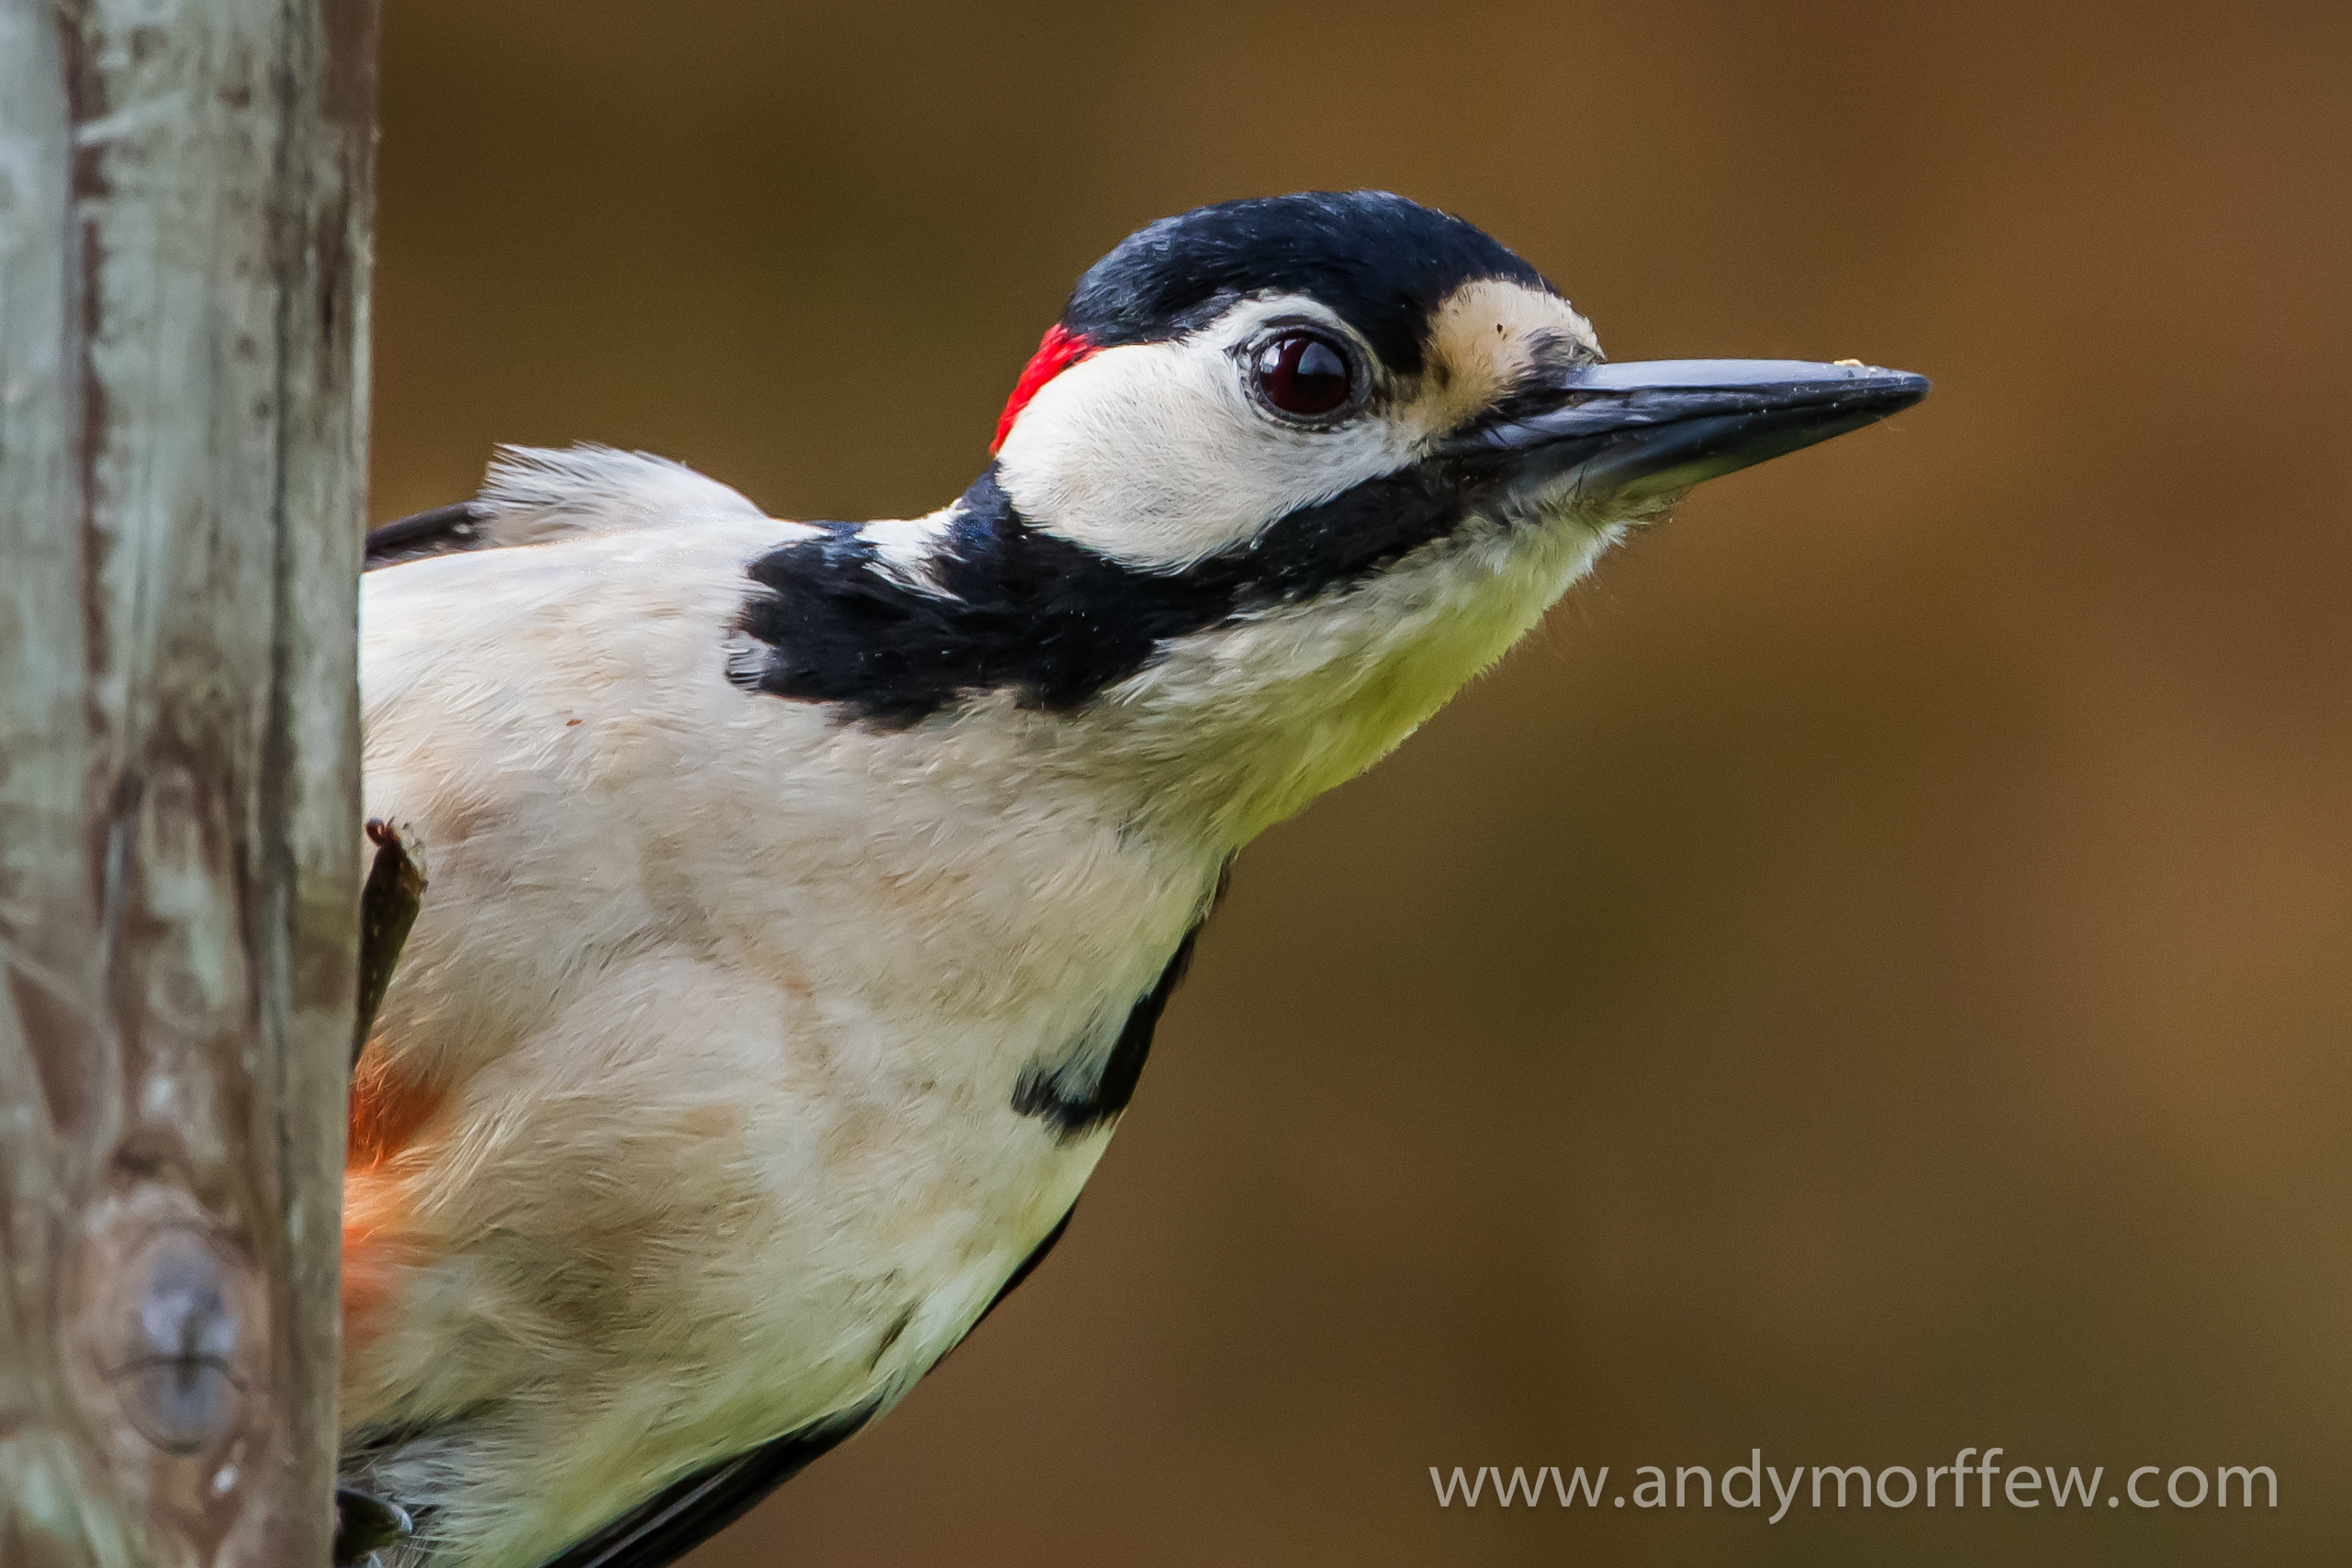
bird, wing, wildlife, beak, fauna, close up, jay, vertebrate, blinkagain, woodpecker, andymorffew, morffew, naturethroughthelens, itchenabbas, hampshire, greatspottedwoodpecker, whosthat, perching bird, piciformes